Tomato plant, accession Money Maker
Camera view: bottom (45 deg); turntable rotation: 60 degrees
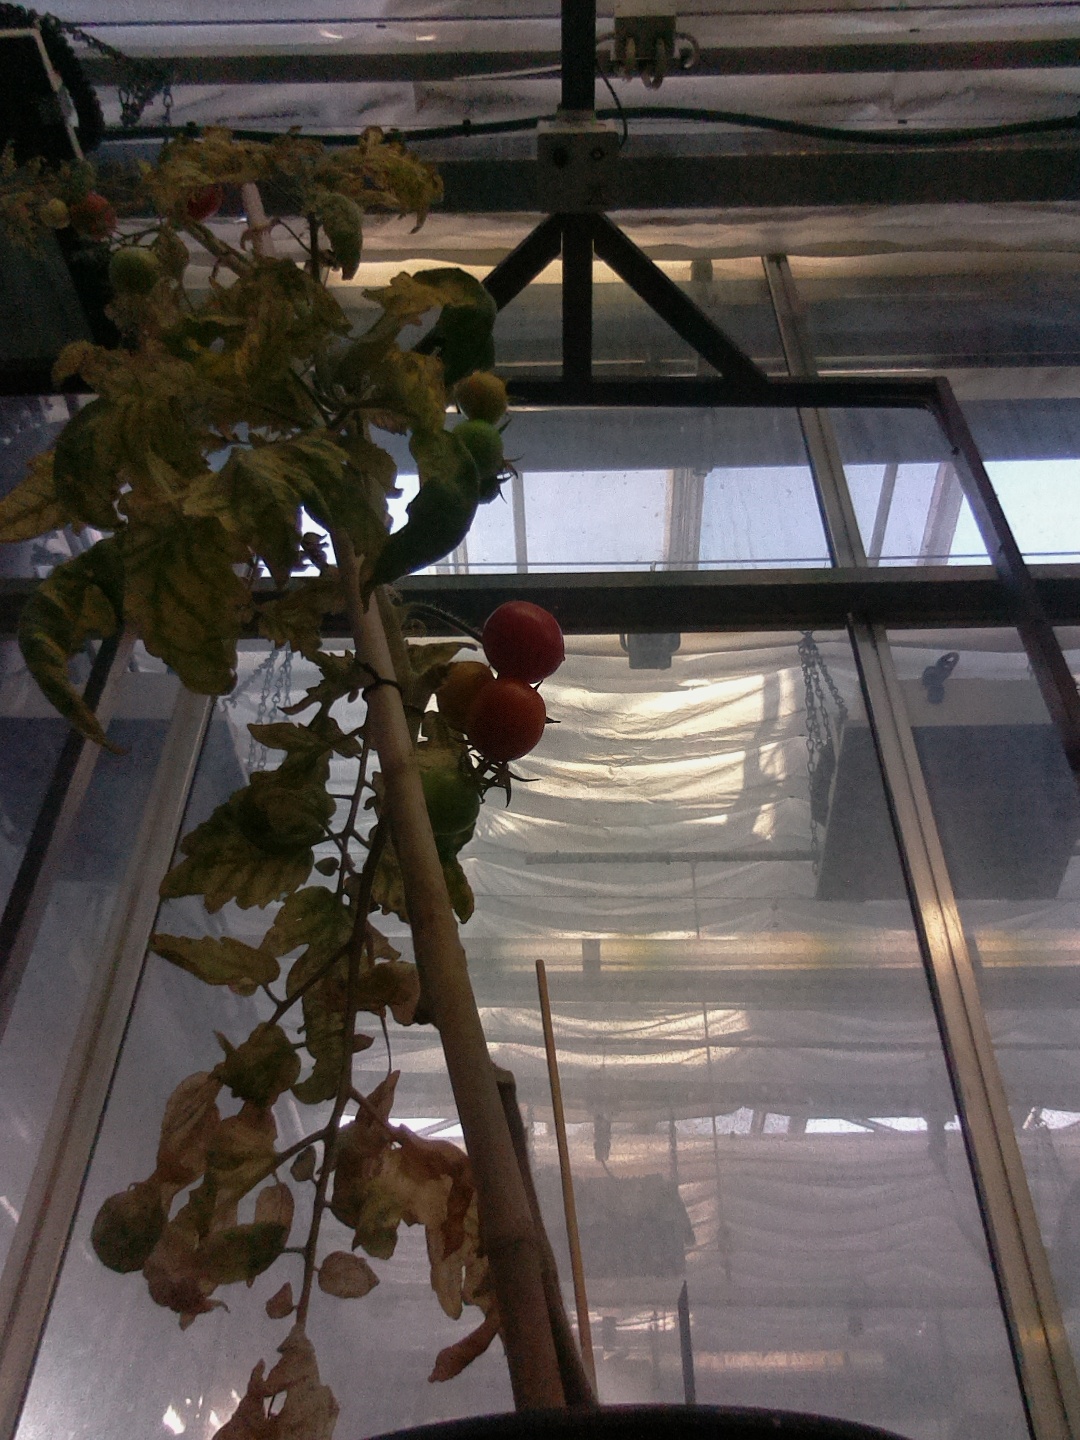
BBCH growth stage 85: 50%-60% of fruits show typical fully ripe color